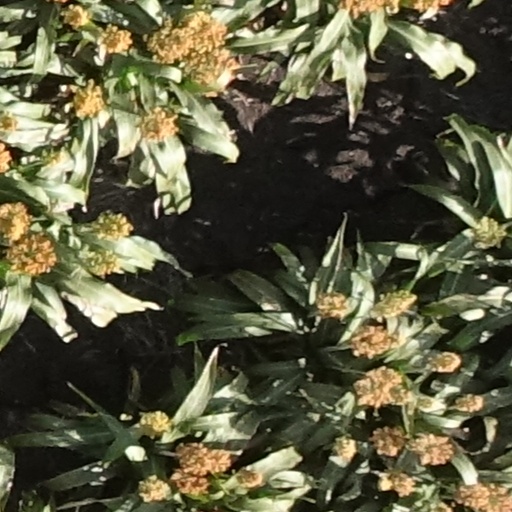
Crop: sorghum